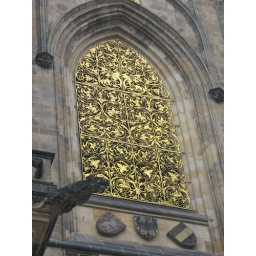
this is a highly decorative window in a castle in prague that I have taken in a portrait way to emphasise the height.